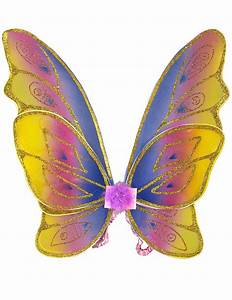
Label: butterfly